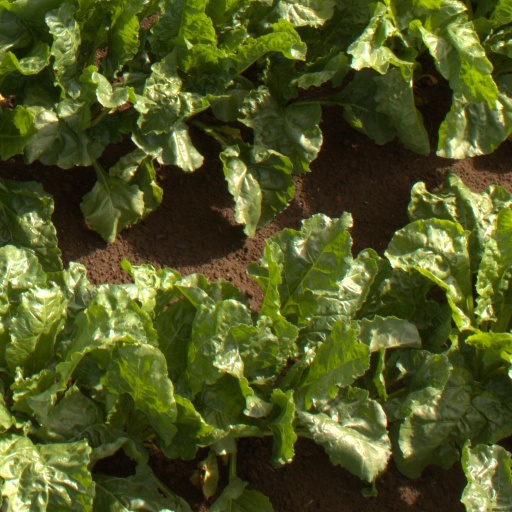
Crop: sugar beet